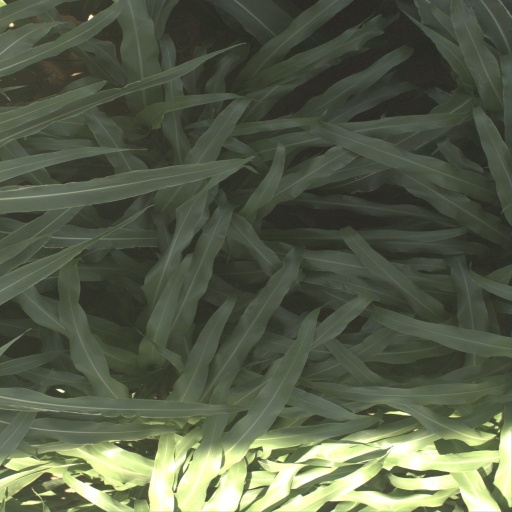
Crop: sorghum